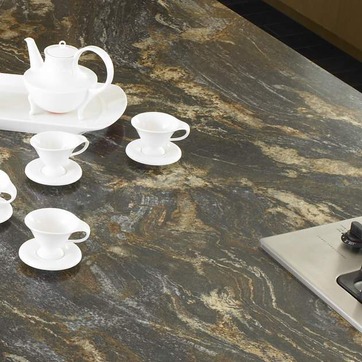
Material: polishedstone